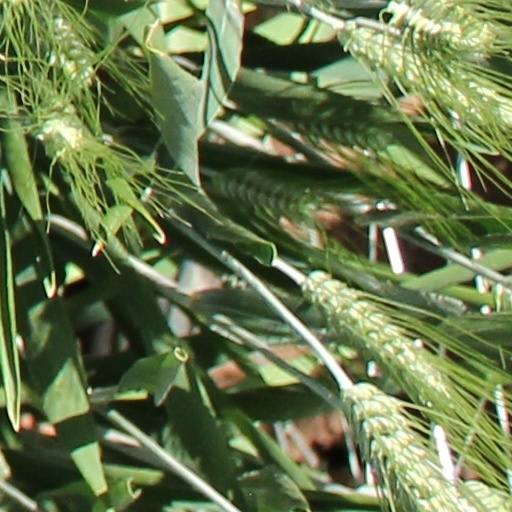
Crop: wheat